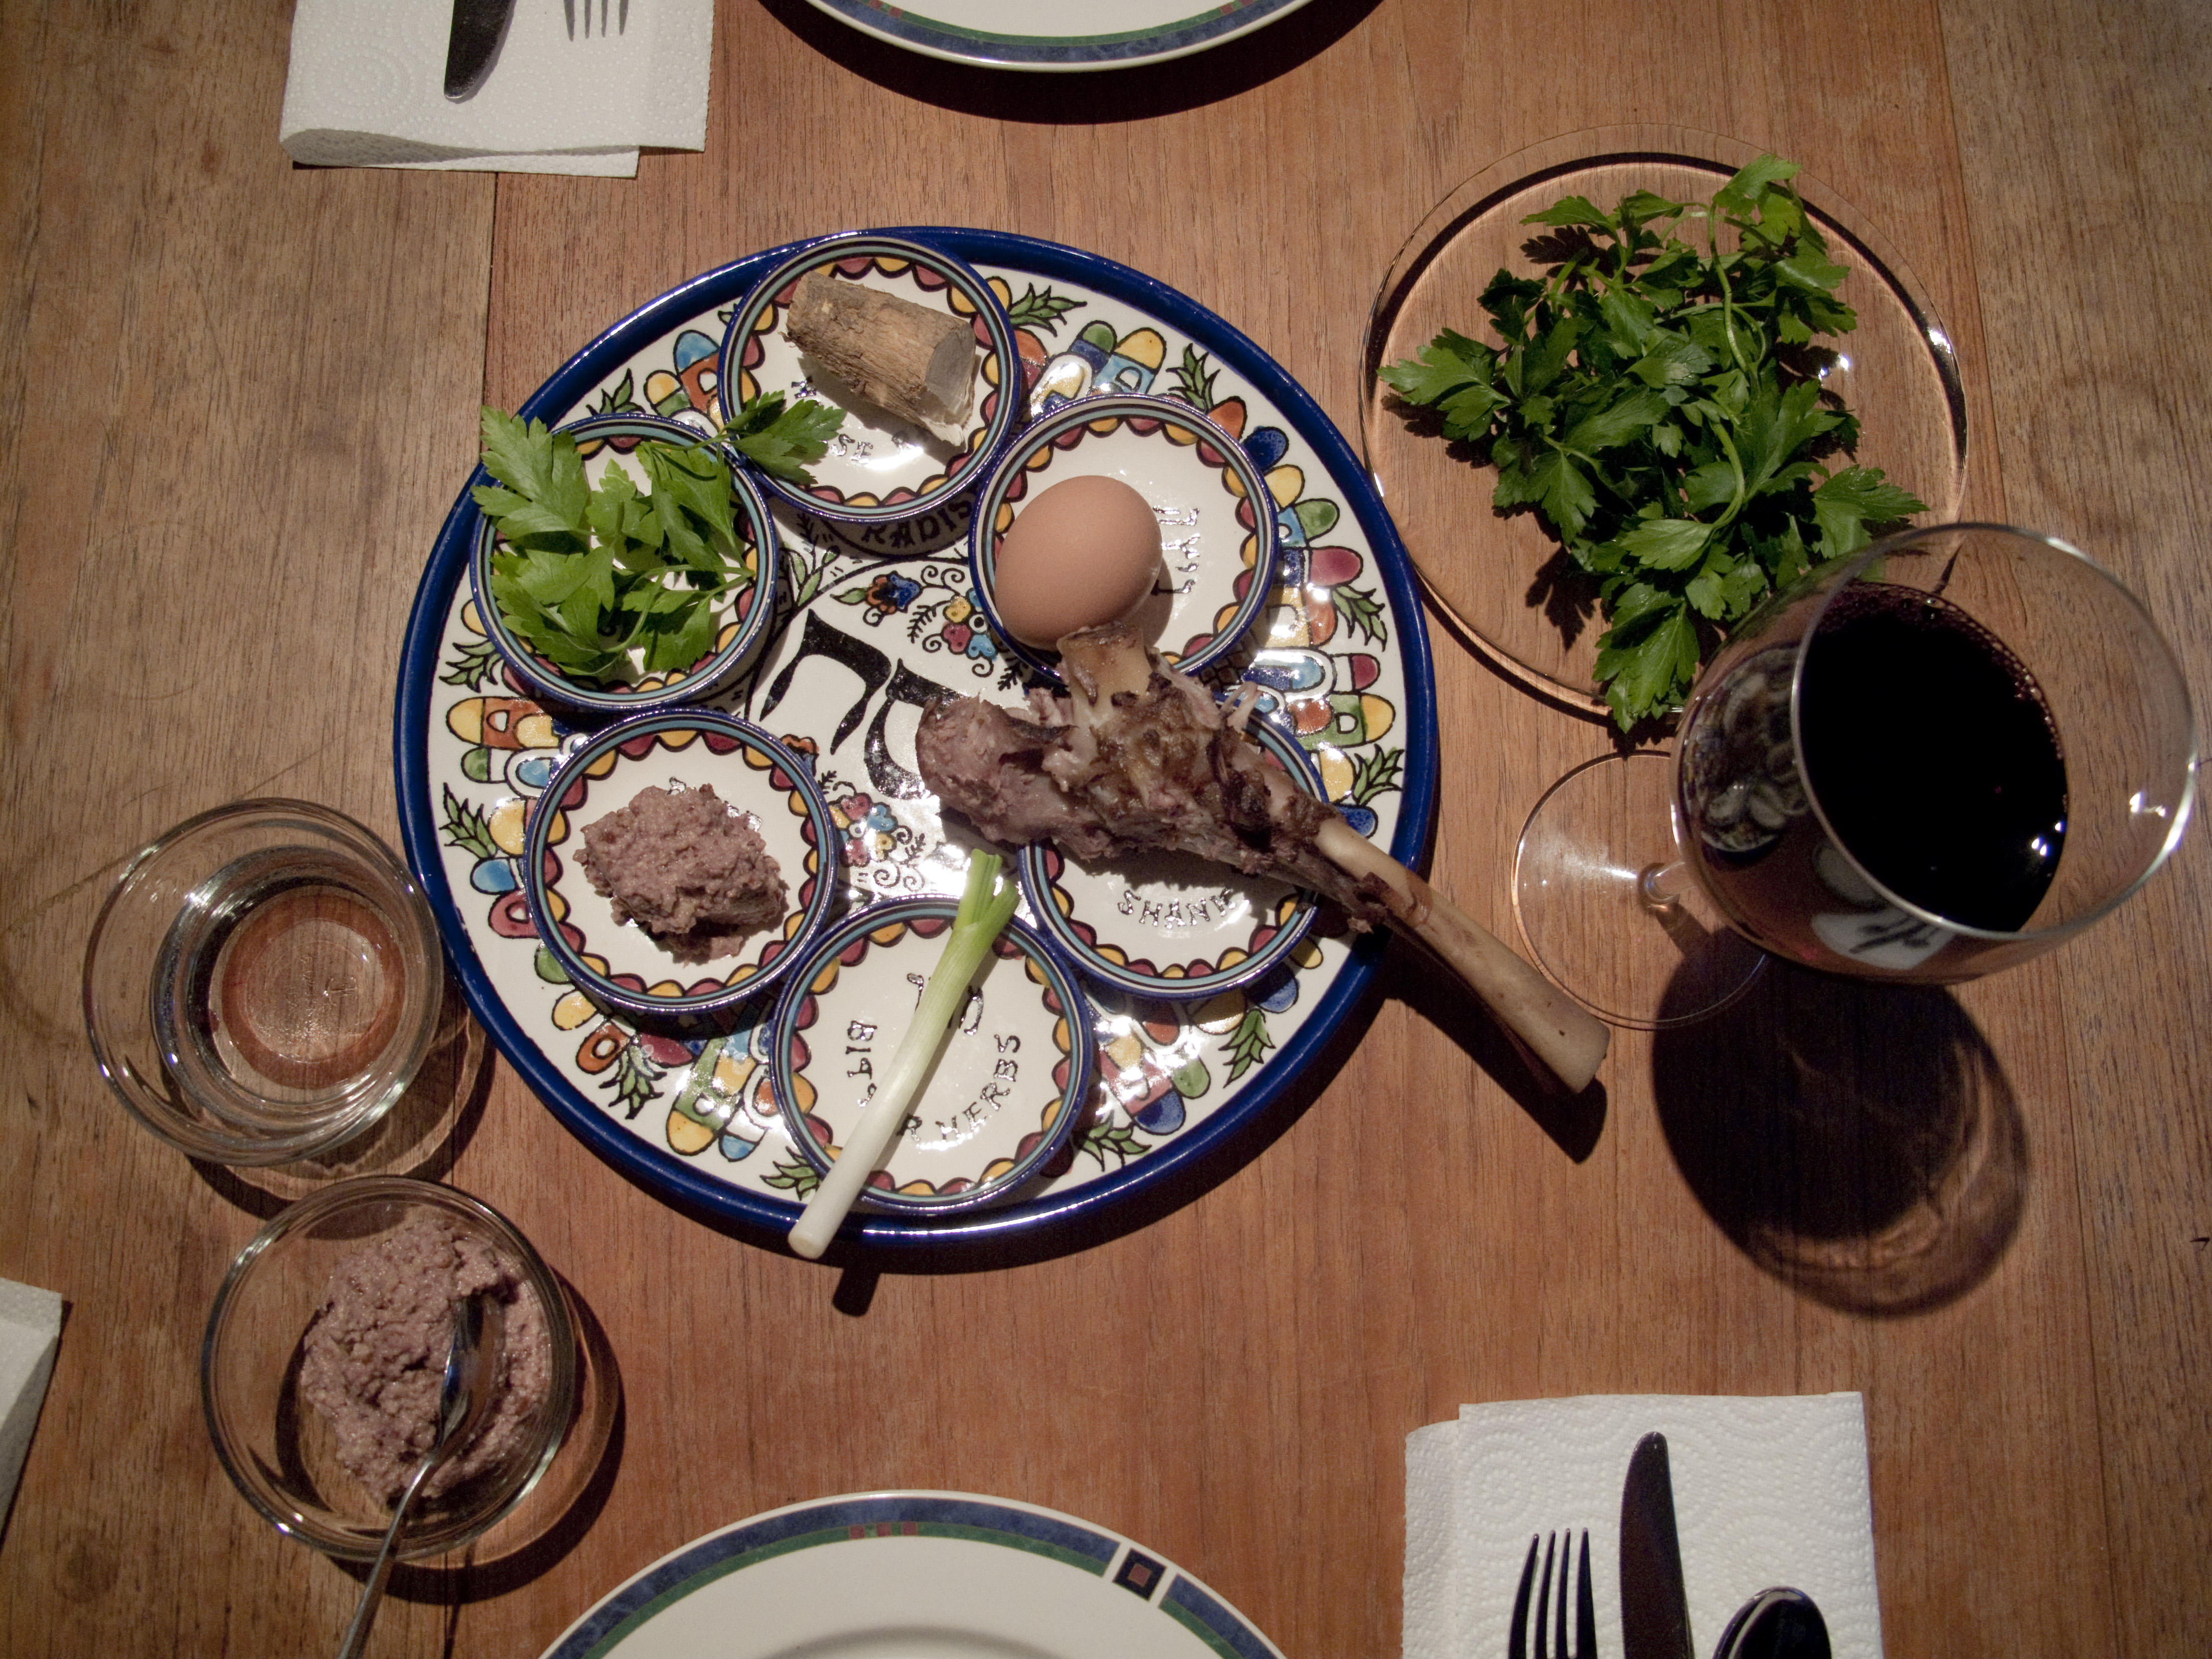
flower, meal, food, sacramento, pesach, passover, erevpesach